Dortmund-Kirchderne station

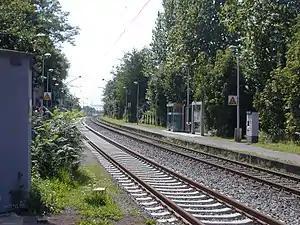
2007

Dortmund-Kirchderne station is a railway station in the "Kirchderne" district of the town of Dortmund, located in North Rhine-Westphalia, Germany.